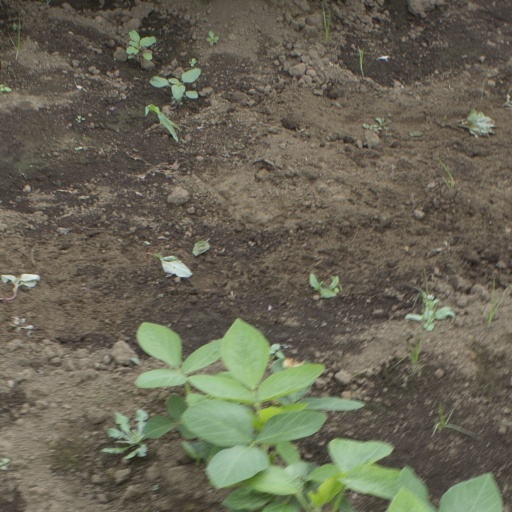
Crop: soybean